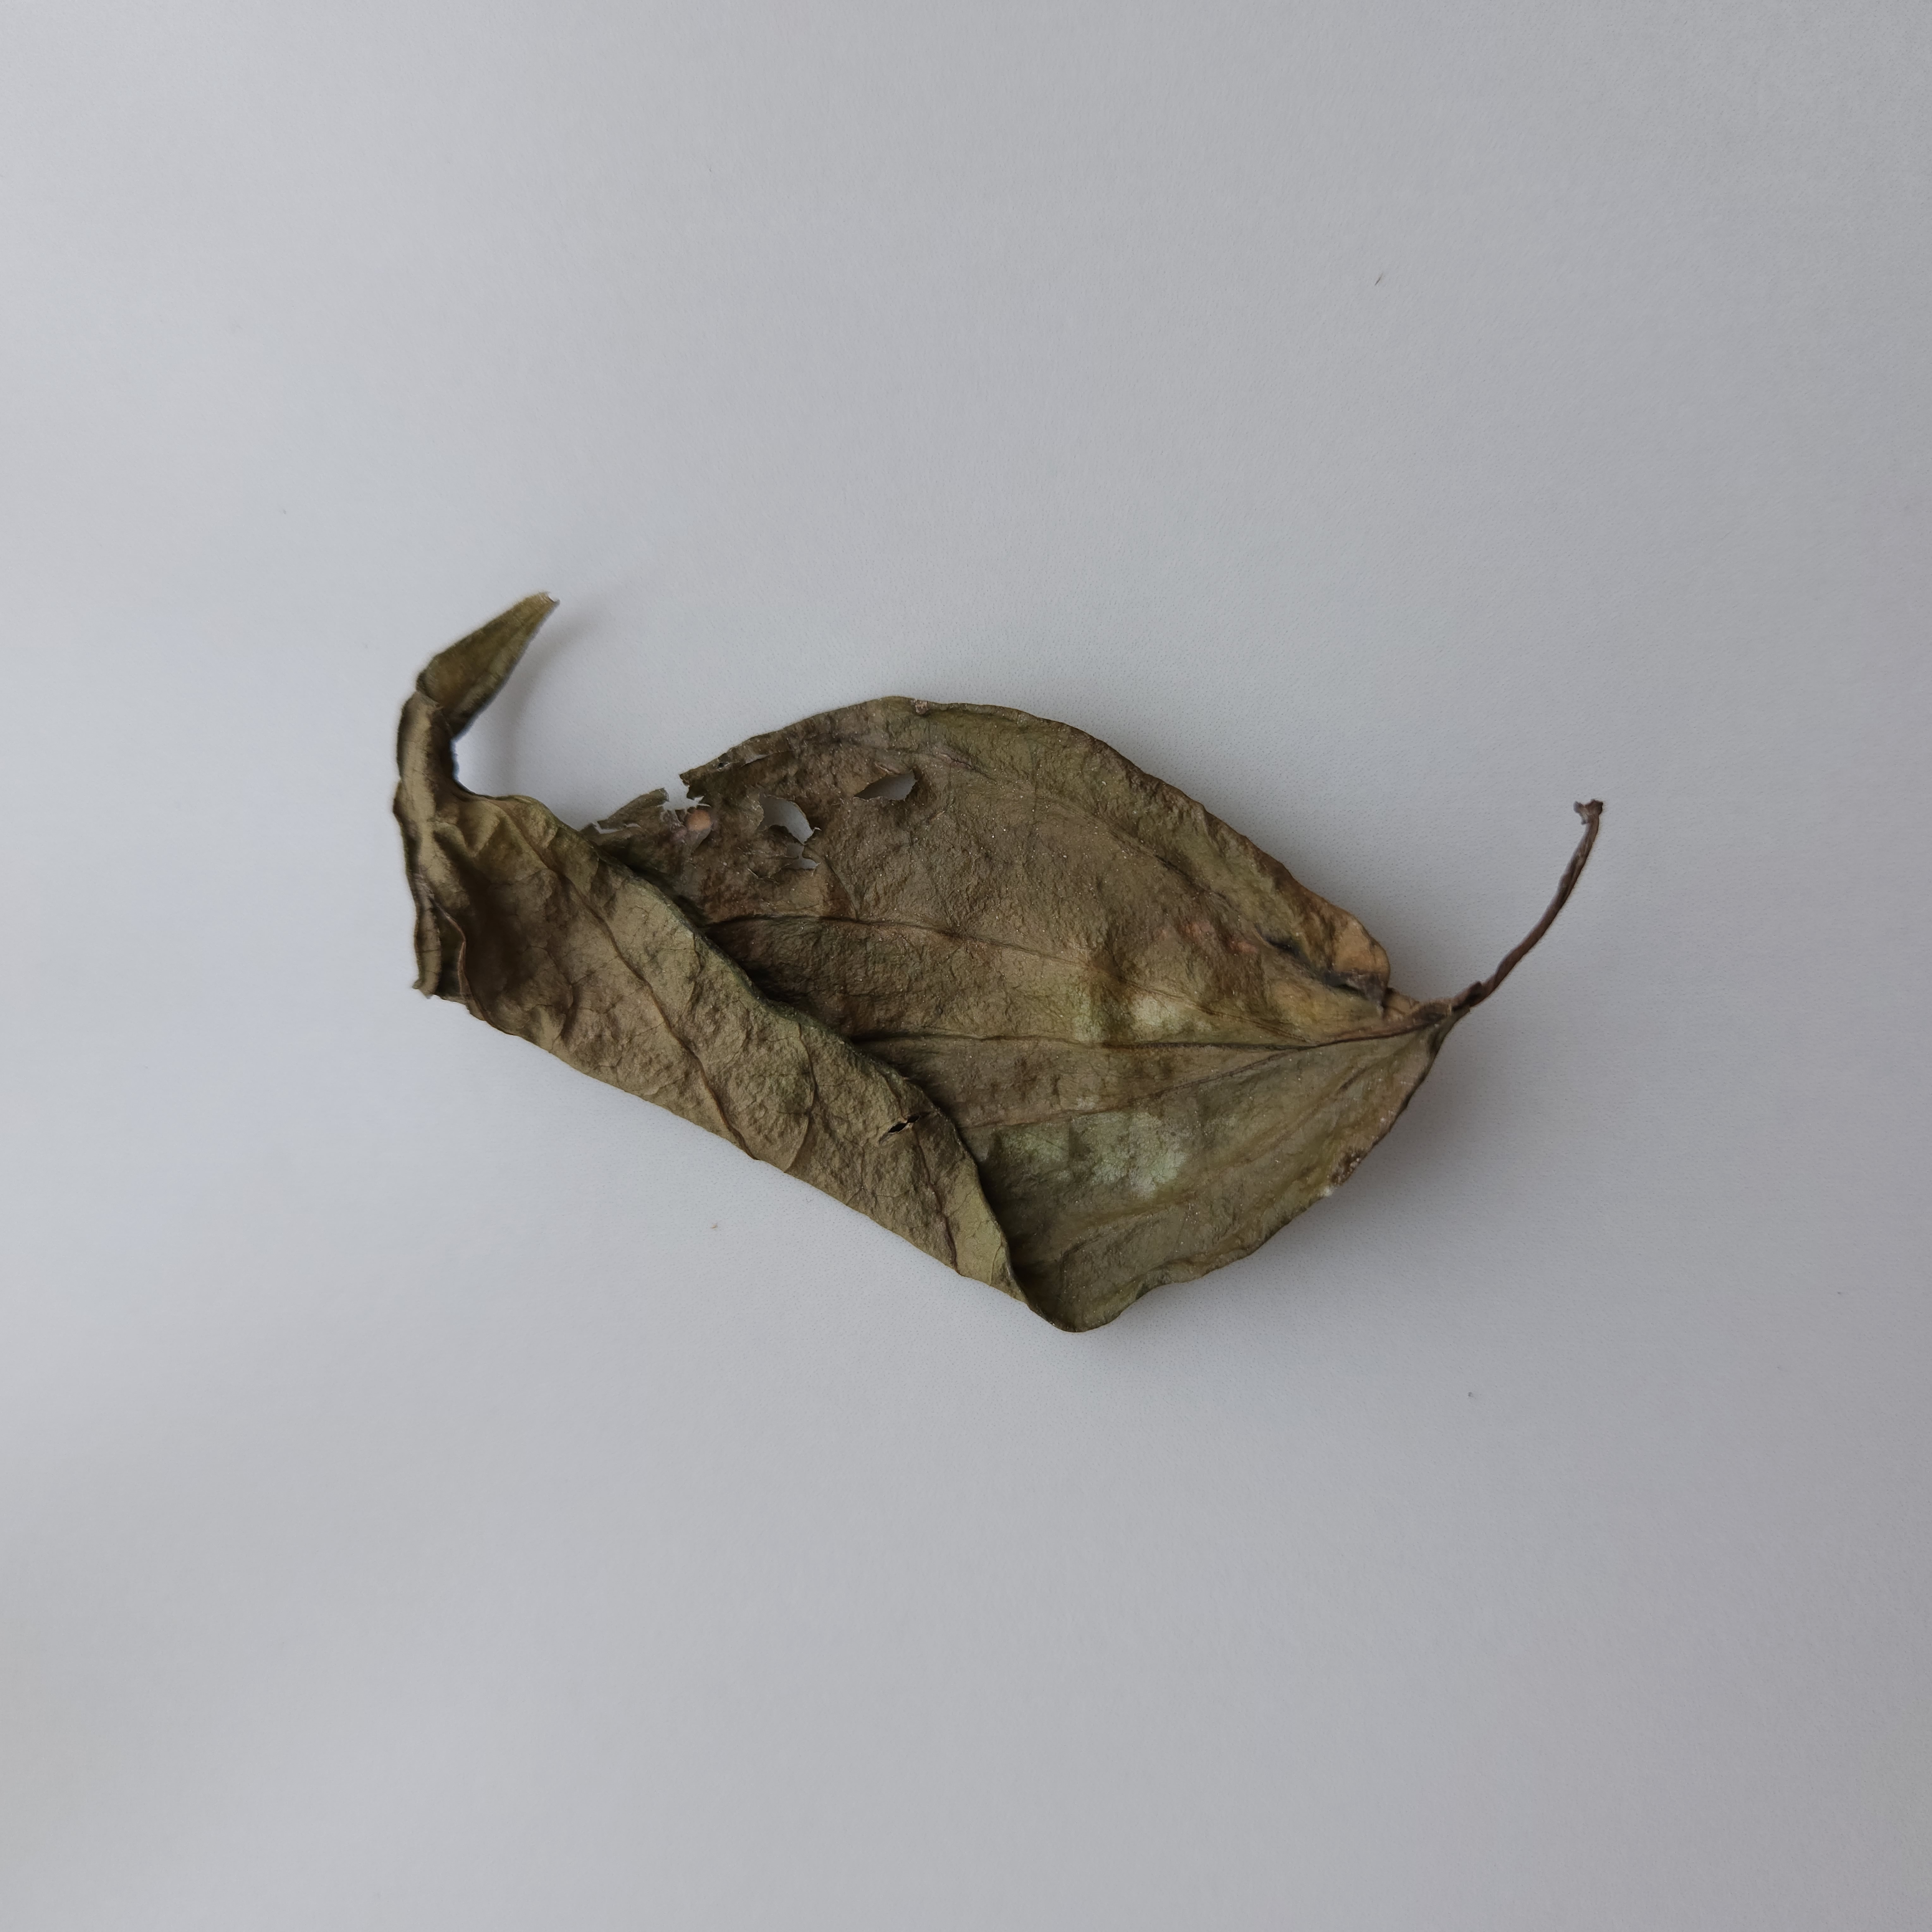
Label: Dried